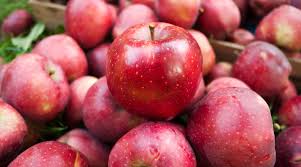
Label: Apple